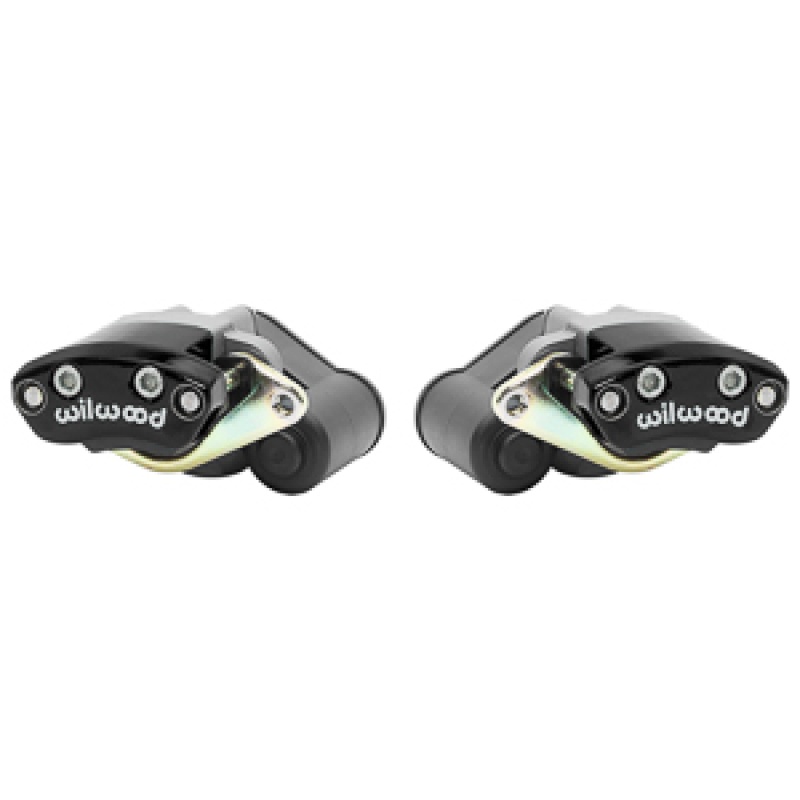
WIlwood EPB Rear Pro Street Parking Brake Upgrade Kit
WIlwood EPB Rear Pro Street Parking Brake Upgrade Kit
Brand: Wilwood
Category: Vehicles & Parts > Vehicle Parts & Accessories > Motor Vehicle Parts > Motor Vehicle Braking > Back Plates